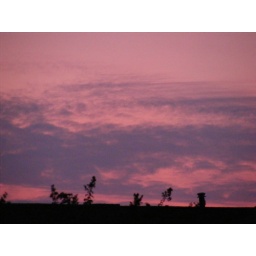
The top fringes of a tree stick above the roofline of a house, silhouetting themselves against the blue and purple of a sunset.